Thomas Woolner

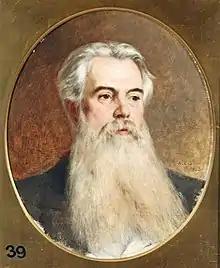
Portrait of Thomas Woolner by Andrew Carrick Gow (1883), Aberdeen Art Gallery

His largest single commission was a programme of architectural sculptures for the Manchester Assize Courts, built in Manchester from 1859 through 1864. Woolner created a large number of statues depicting lawgivers and rulers which formed part of the building's structure. Most dramatic was a giant sculpture depicting Moses which was placed on the top, above the entrance. There were also allegorical figures of "Justice" and "Mercy". Inside was a relief sculpture depicting the "Judgement of Solomon", flanked by statues of a "Drunk Woman" and a "Good Woman". Alfred Waterhouse, the architect, wrote, "we are all delighted with your virtuous woman, and disgusted as we ought to be with the awful example." The building was bombed during World War II. Some of the sculptures were saved and incorporated into the replacement building.